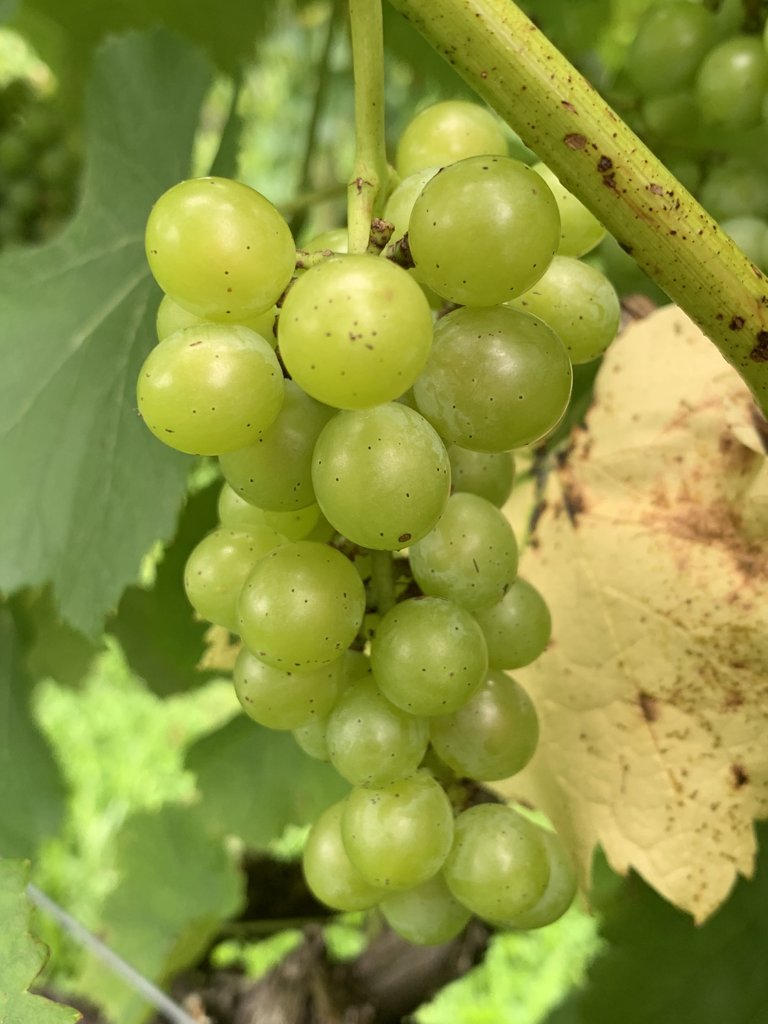
Berries visible: 38
Grape clusters: 3